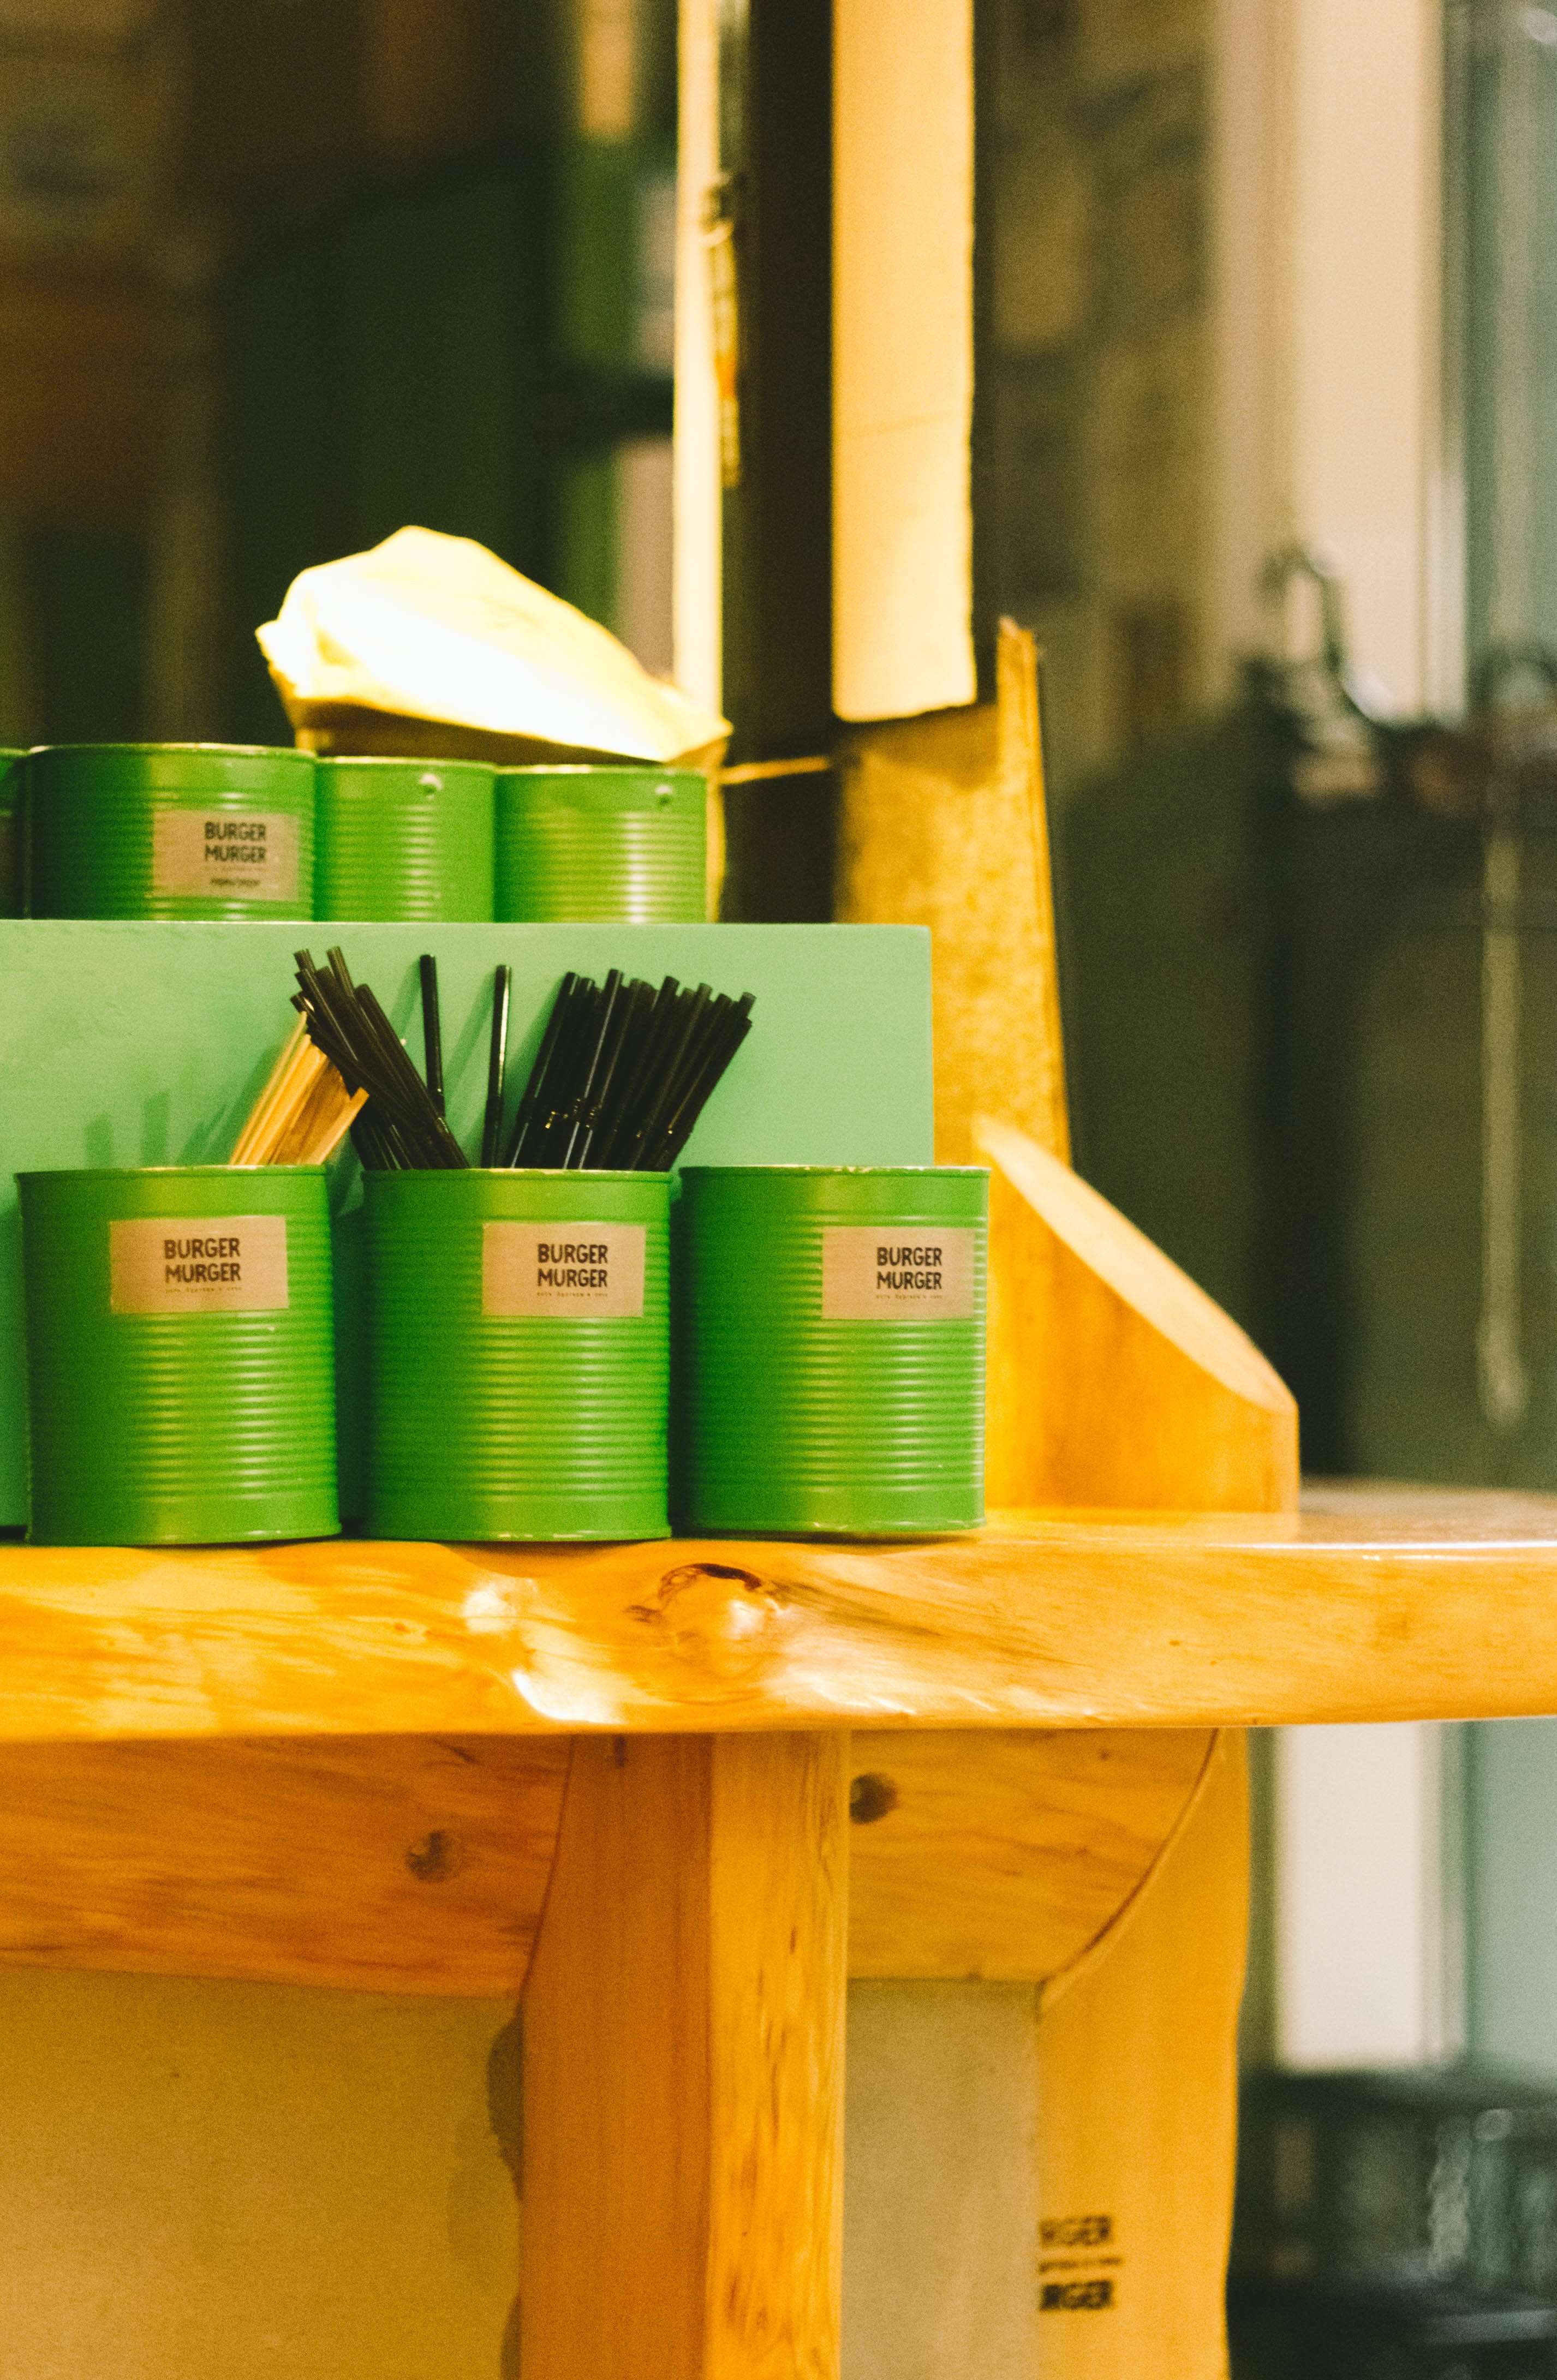
green, yellow, Material property, plant, furniture, shelf